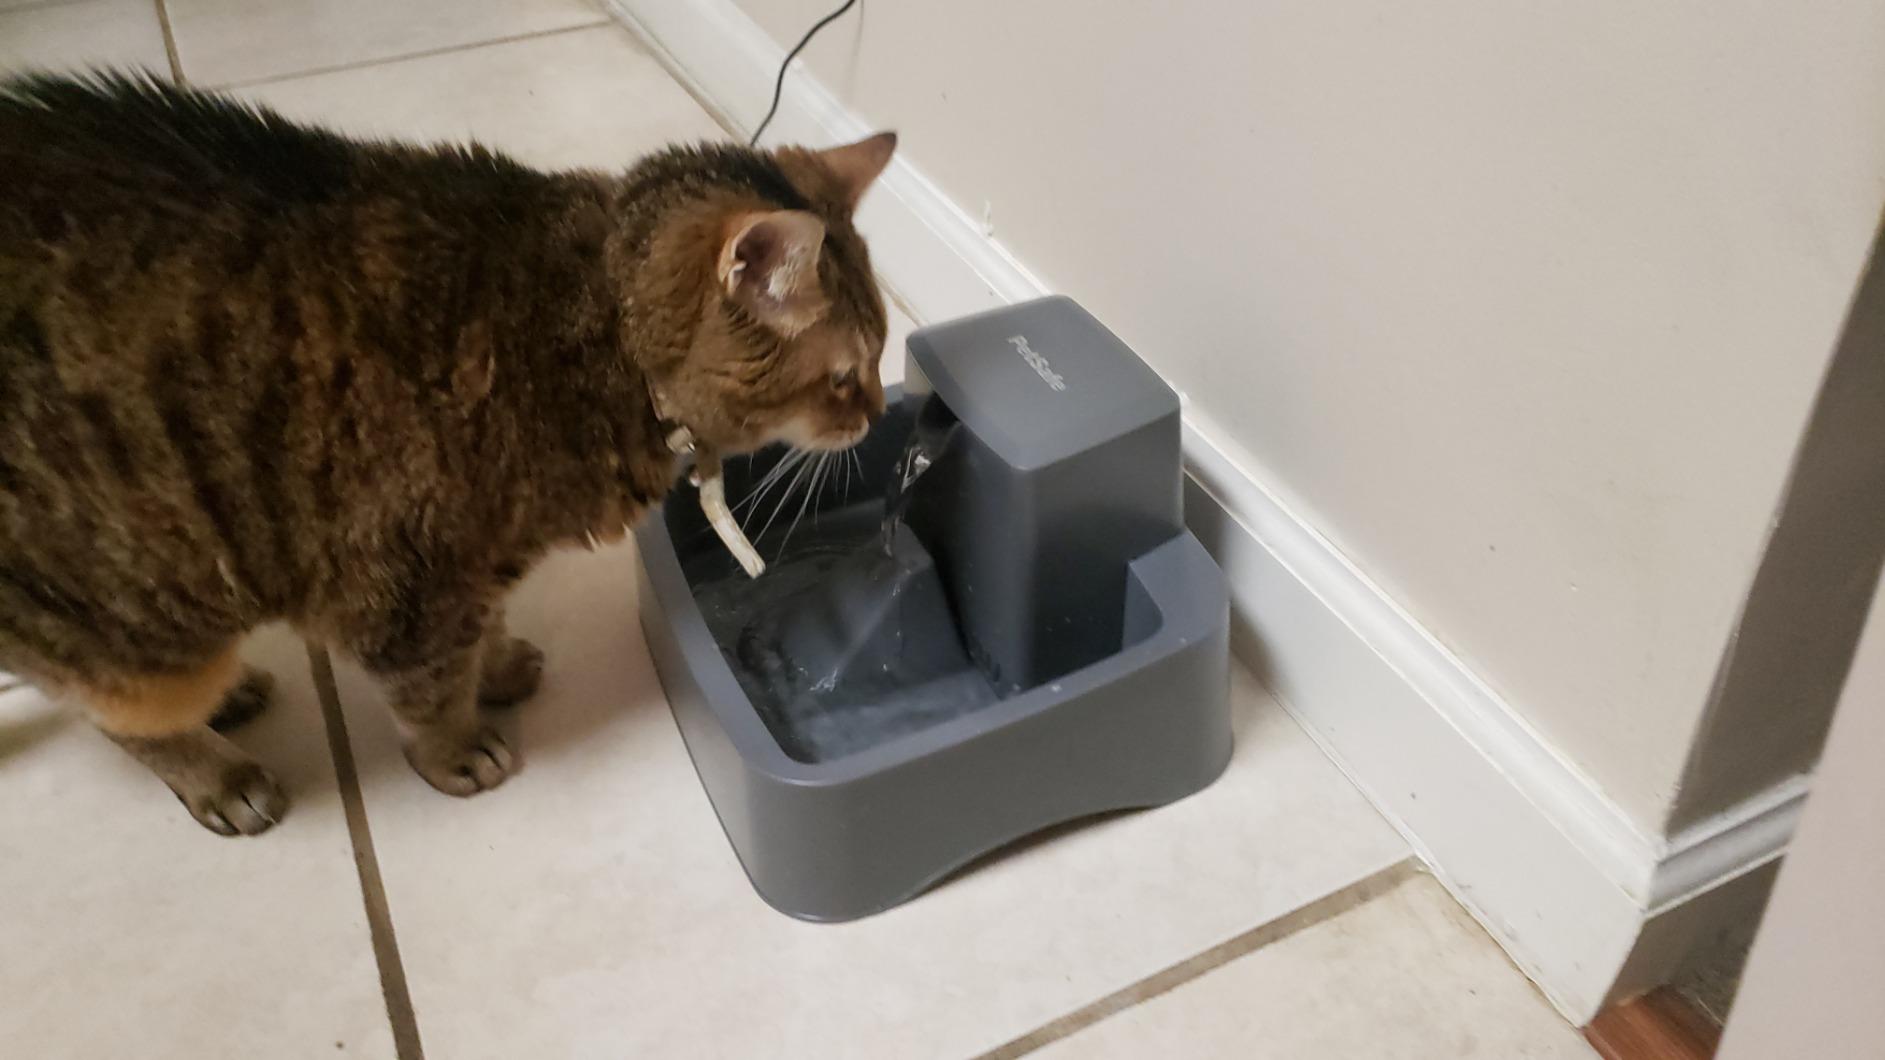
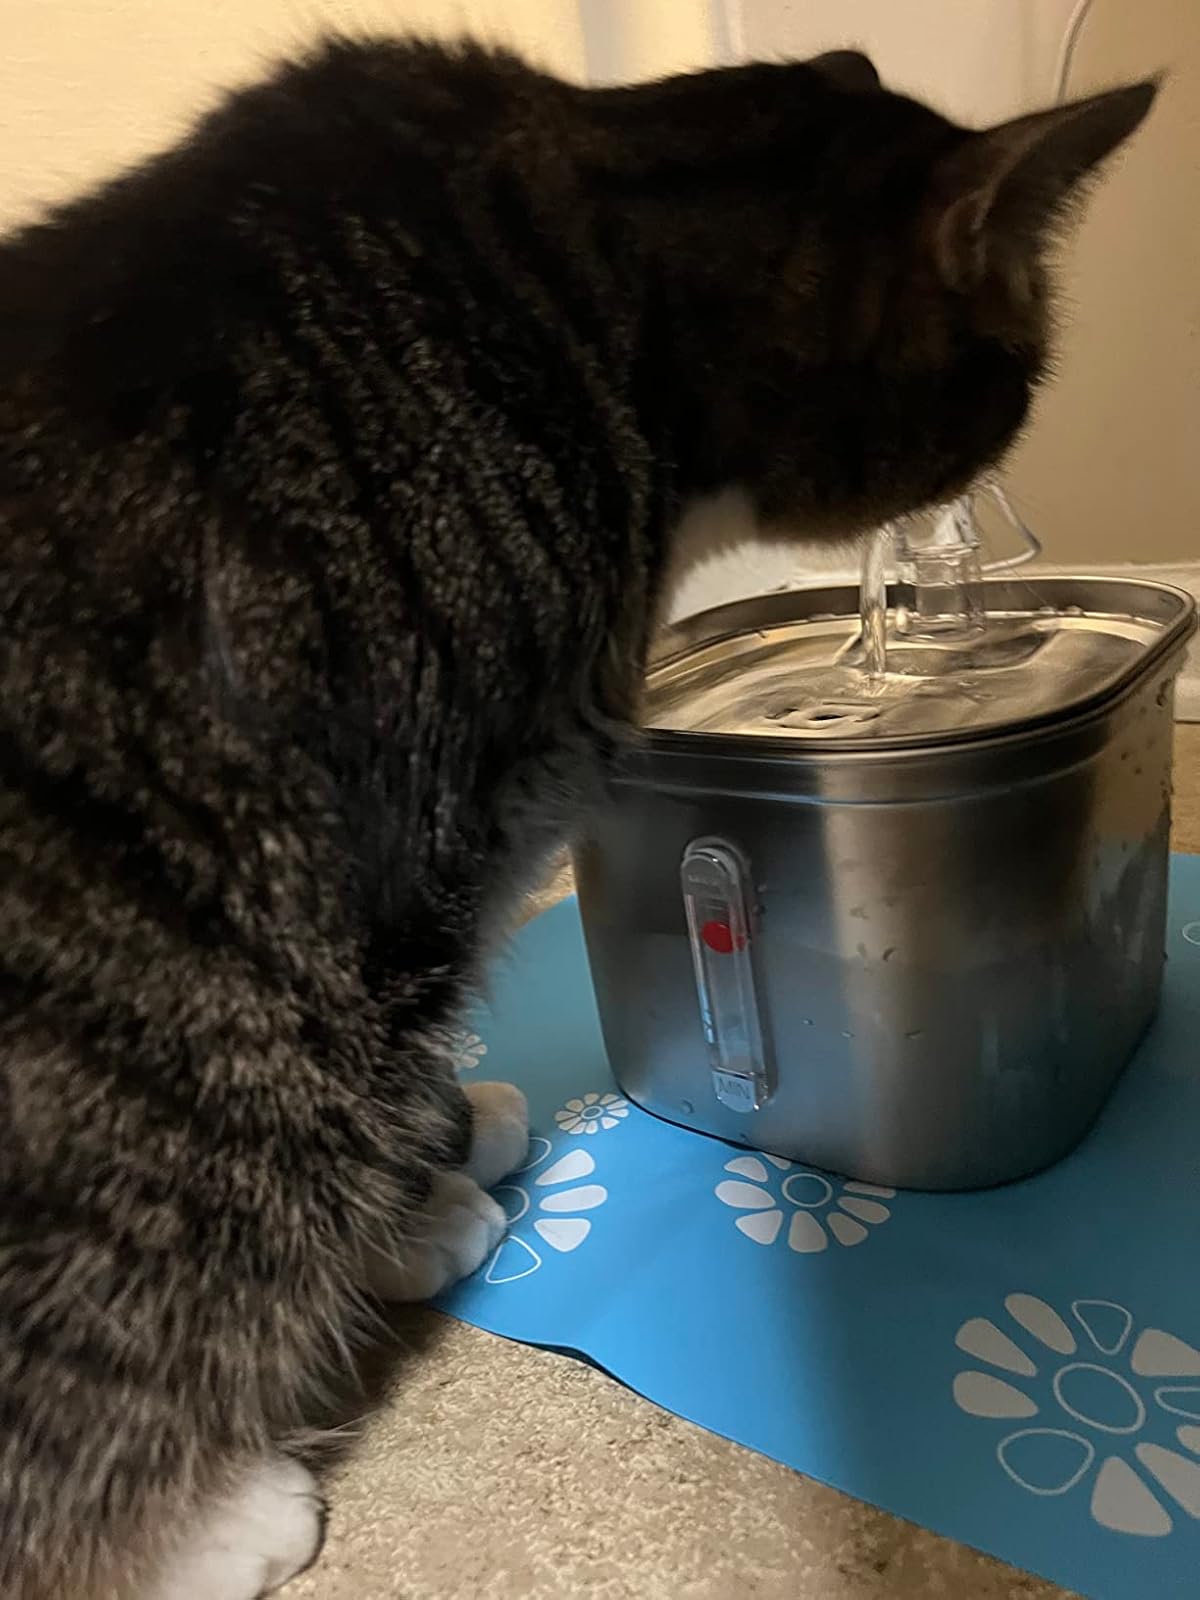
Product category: items_bowl
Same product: no